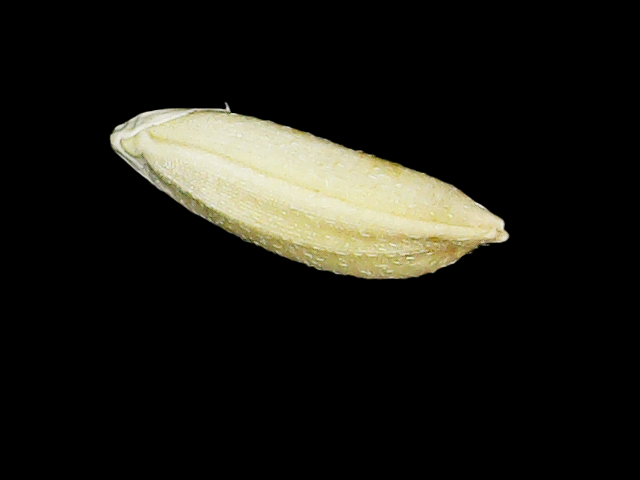
Rice variety: Bd51